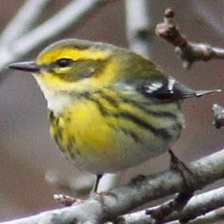
Species: TOWNSENDS WARBLER
Scientific name: SETOPHAGA TOWNSENDI